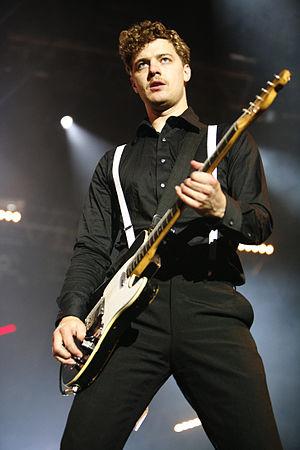
Nicholaus Arson est le guitariste du groupe The Hives. Il forme le groupe en 1993 avec son frère Howlin' Pelle Almqvist, le leader du groupe.